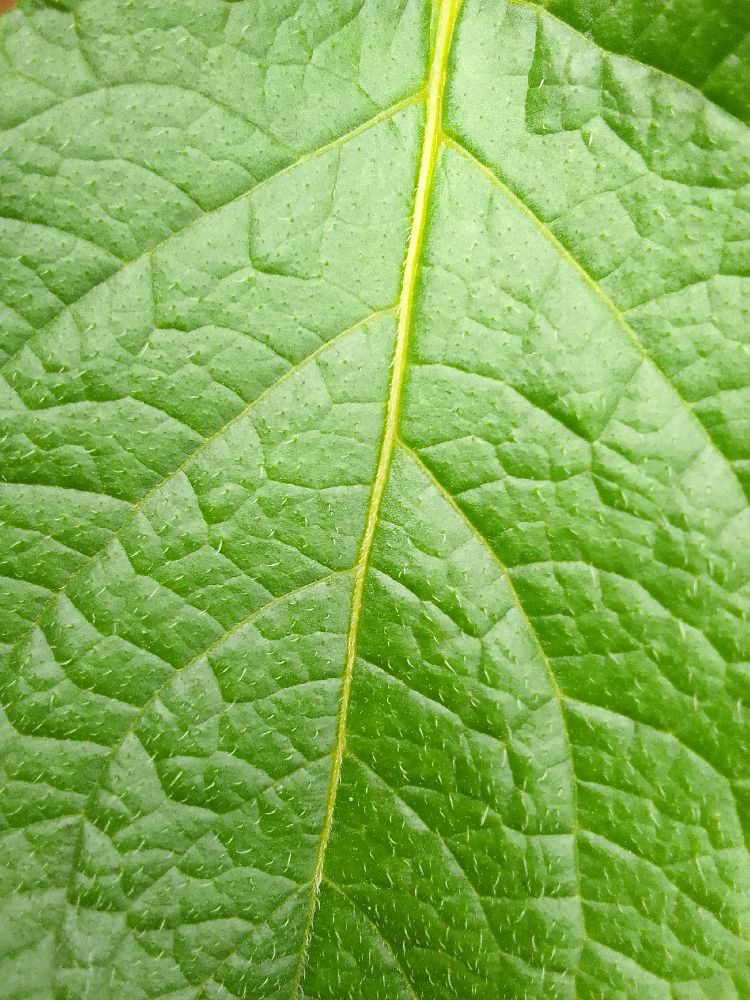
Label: Healthy